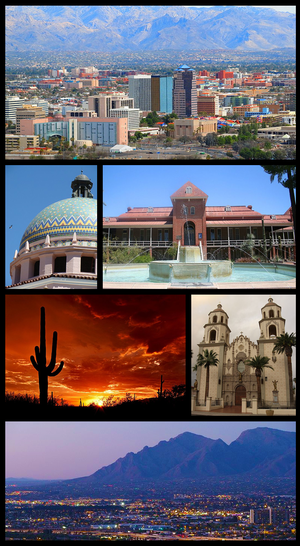
Tucson est une ville américaine, au deuxième rang des villes les plus peuplées de l'État de l'Arizona après sa capitale, Phoenix. La ville se situe à 188 km au sud de Phoenix et à 98 km de la ville de Nogales, le long de la frontière américano-mexicaine. D'après le recensement fédéral de 2010, sa population était de 520 116 habitants et l'agglomération 980 263 habitants ce qui en fait la 33ᵉ ville et la 52ᵉ métropole des États-Unis. Tucson est le siège du comté de Pima et de l'université de l'Arizona.